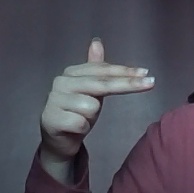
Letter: ghain